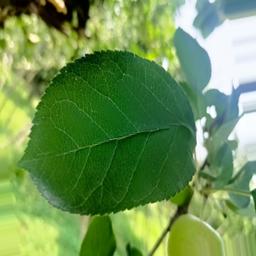
Label: Healthy